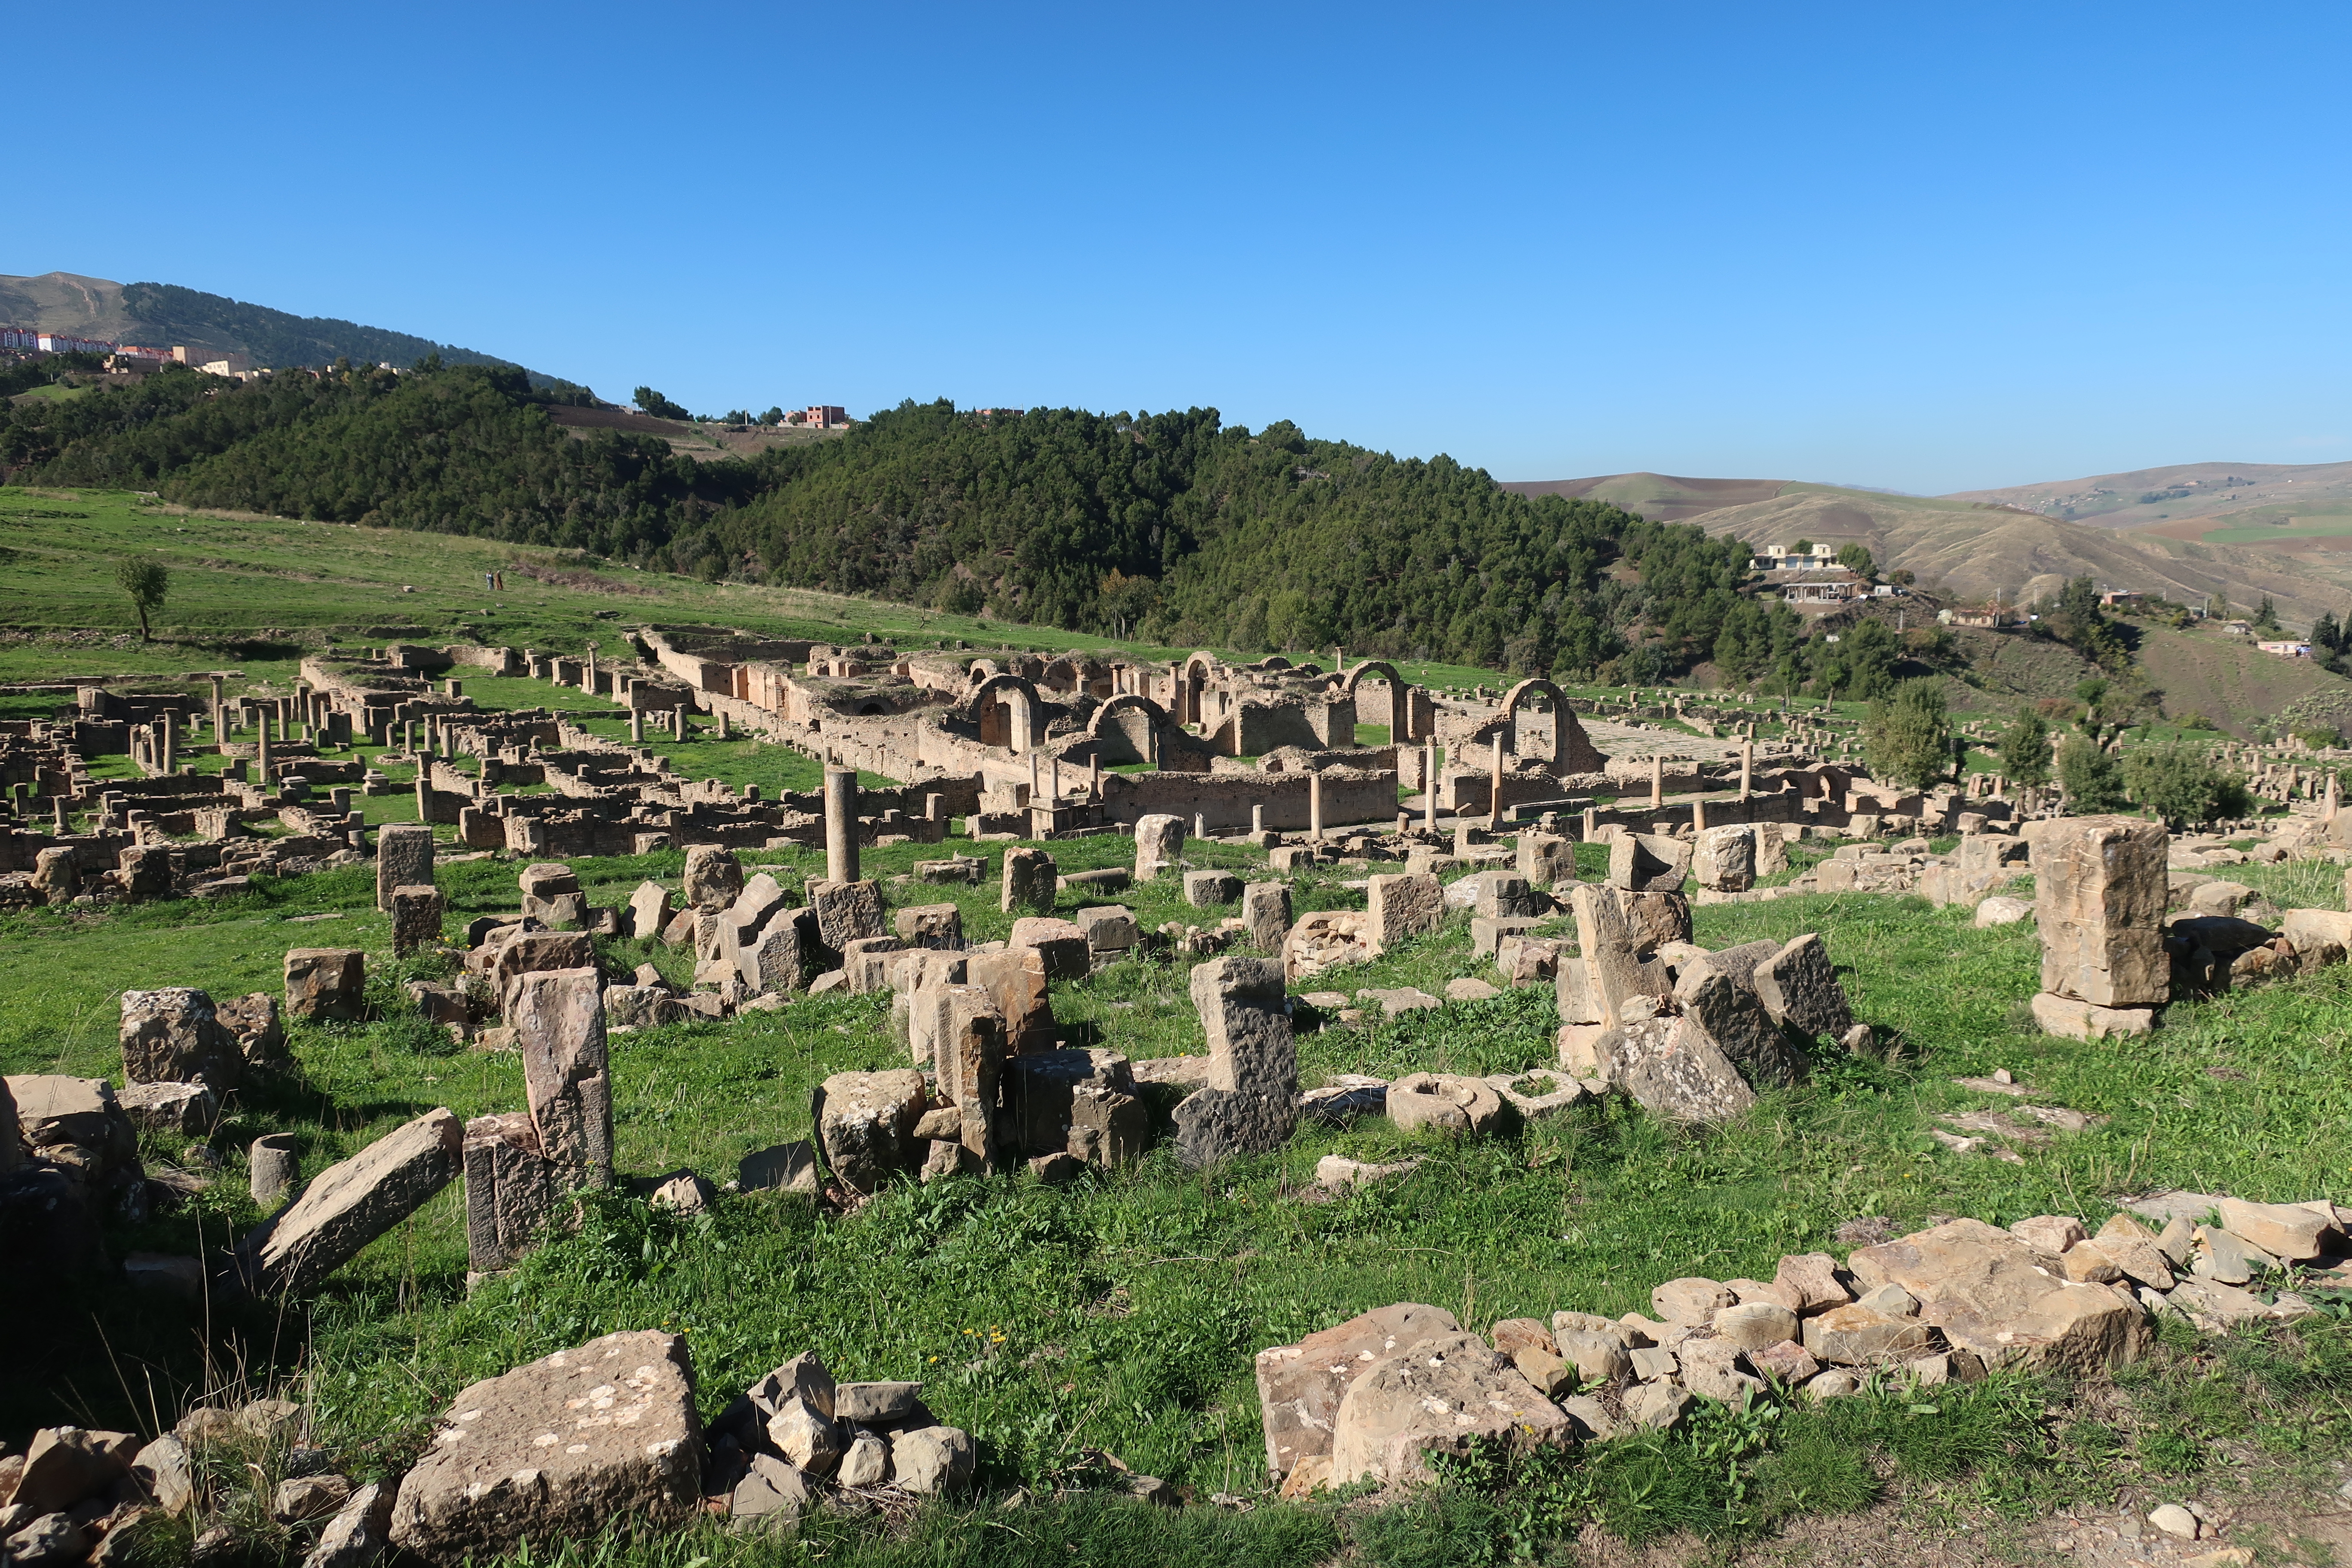
travel, temple, stone, architecture, ancient, tourism, reap, building, ruin, tower, old, monument, religious, reflection, site, heritage, exterior, tomb, historic site, ancient history, ruins, archaeological site, stone carving, rock, carving, sculpture, history, medieval architecture, city, sky, outcrop, tree, place of worship, statue, national park, world heritage site, village, hill, grass, escarpment, landscape, shrubland, mountain